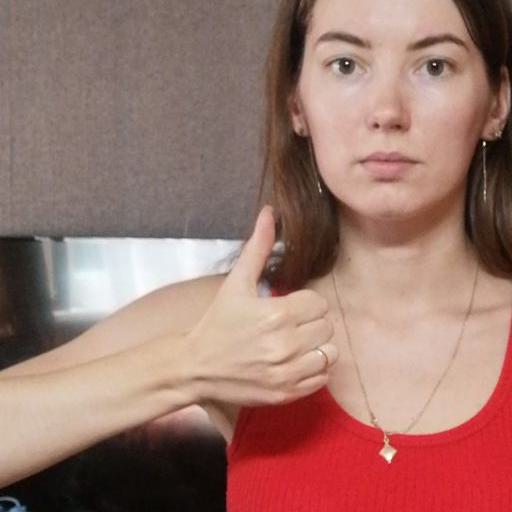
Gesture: like